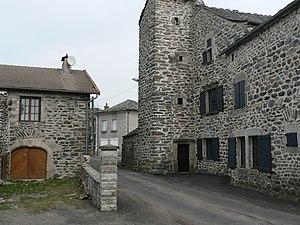
Le péage du Pertuis
Le Pertuis est une commune française située en Velay, dans le département de la Haute-Loire, en région Auvergne-Rhône-Alpes.